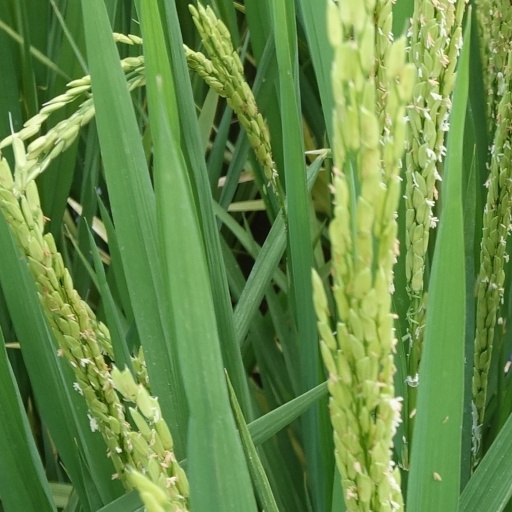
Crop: rice